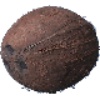
Label: Cocos 1